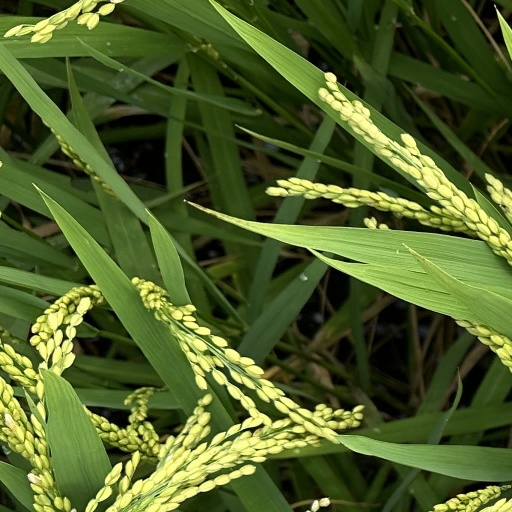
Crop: rice